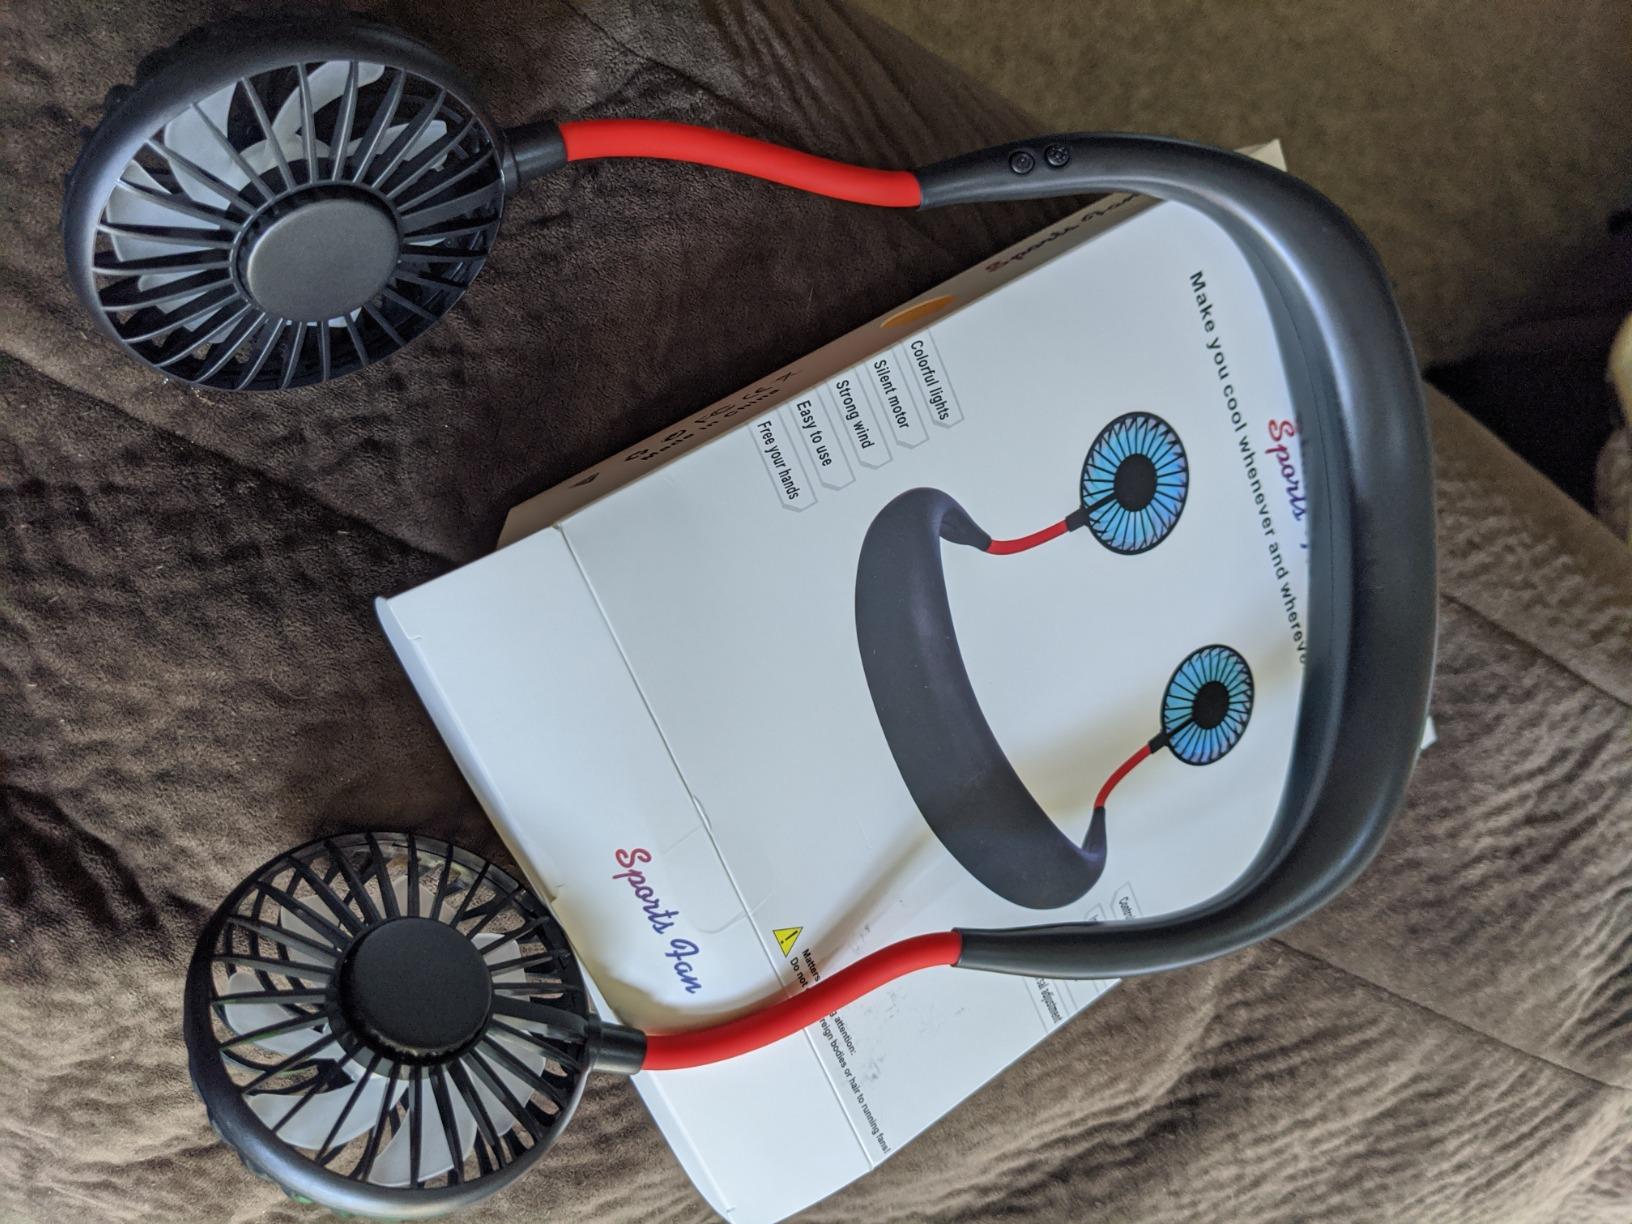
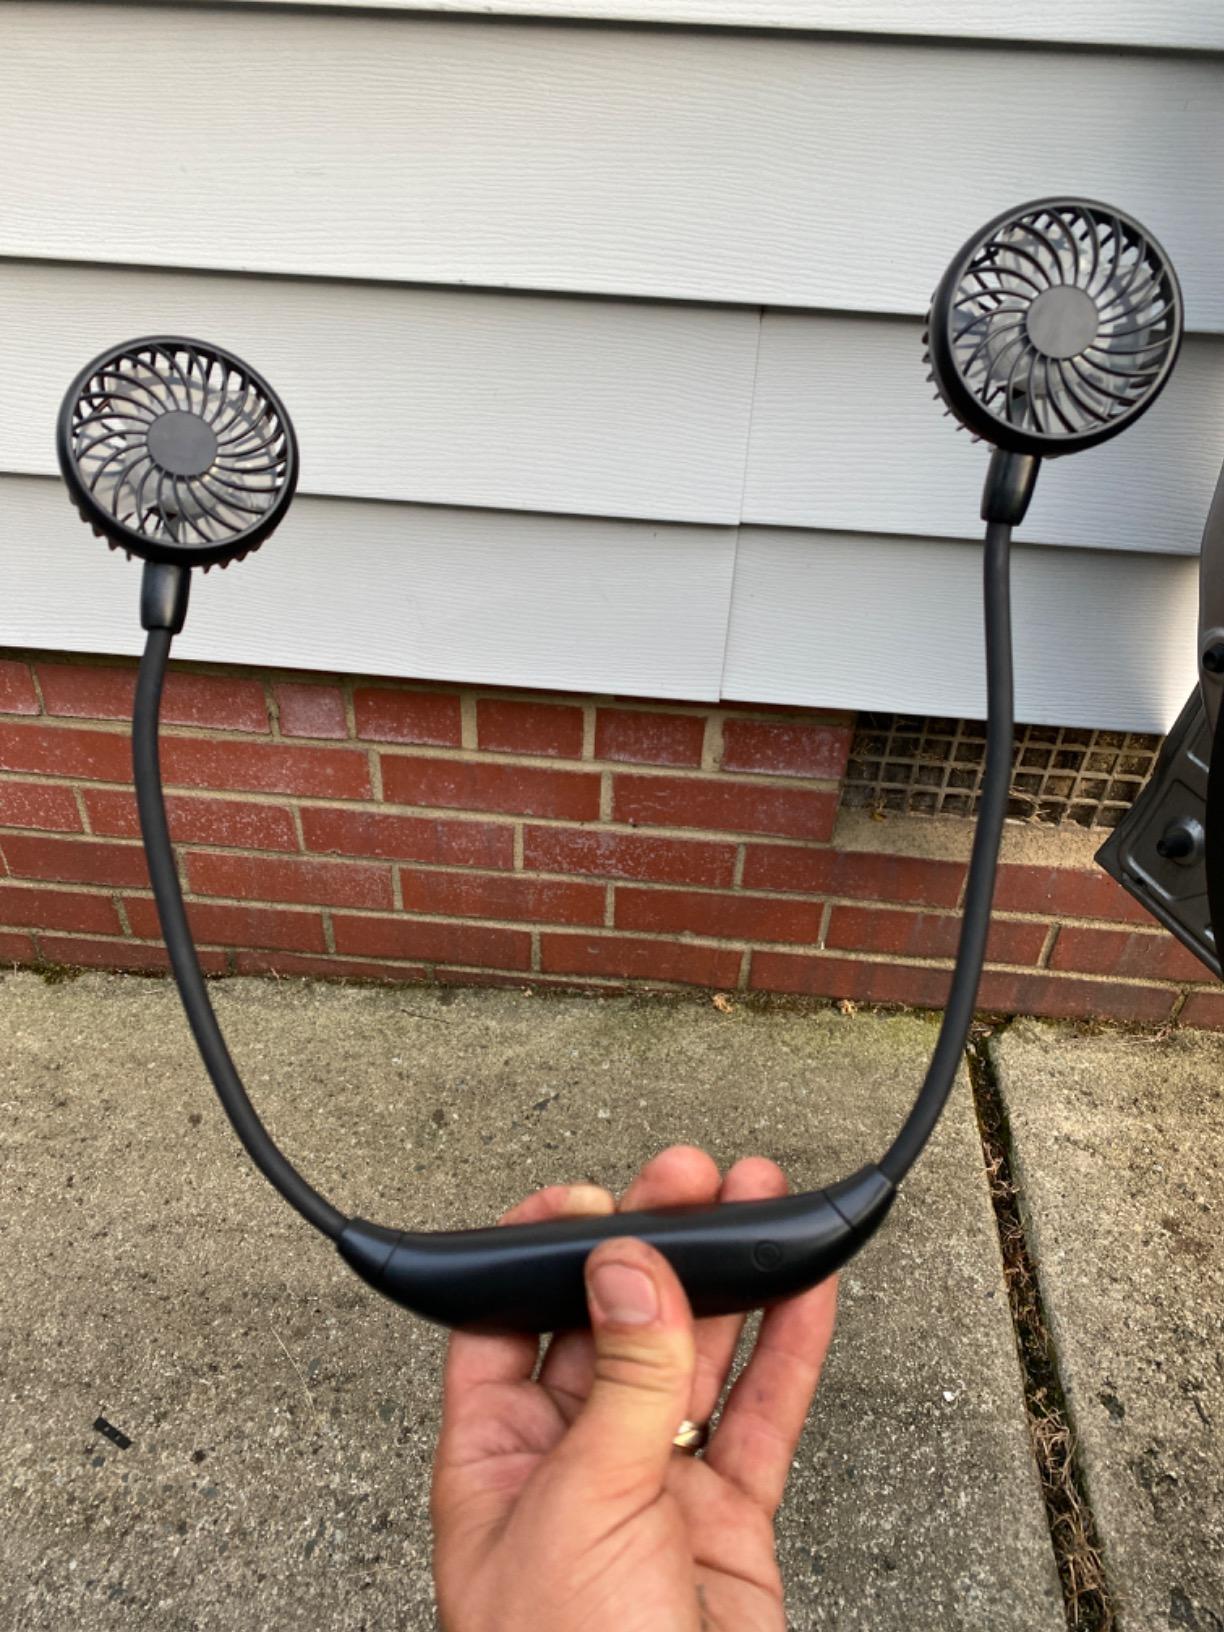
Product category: fan
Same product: no